Jeju SK FC

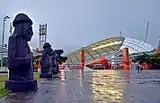
View from the outside of Jeju World Cup Stadium

At the beginning of the 2019 season, the team struggled with poor performances. As a result, they parted ways with head coach Jo Sung-hwan, who had led the team for nearly five years, and appointed Choi Yun-kyum as his successor. During the mid-season, the club attempted to turn things around by signing new players such as Yun Il-lok and Choi Kyu-baek, while Yoon Bit-garam returned to the team after completing his military service. However, despite these efforts, the team finished at the bottom of the league standings and was relegated to the second division for the first time since its establishment.